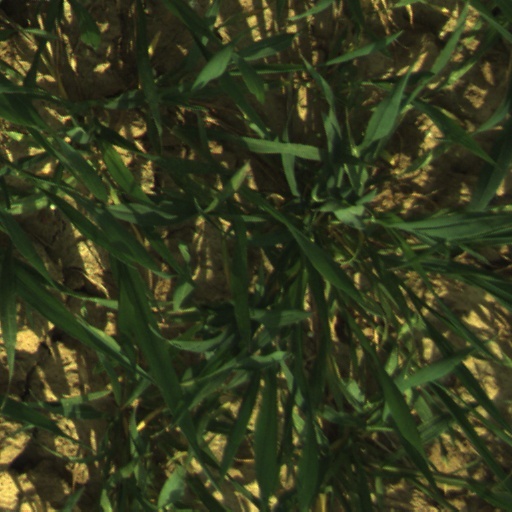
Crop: wheat